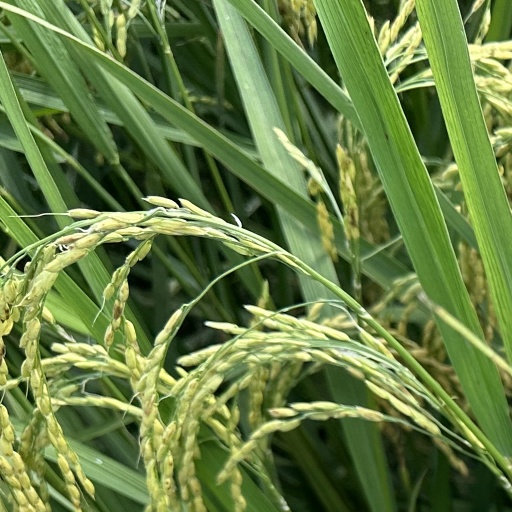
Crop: rice